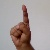
The image shows a hand gesture representing the letter 'D' in Indian Sign Language.